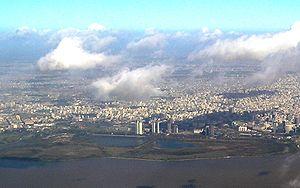
La Reserva Ecológica de Buenos Aires ou Réserve écologique de Buenos Aires, également appelée Reserva Ecológica Costanera Sur, est un énorme espace vert de 350 hectares situé dans la ville de Buenos Aires, capitale de l'Argentine et mégapole de près de 13 millions d'habitants.